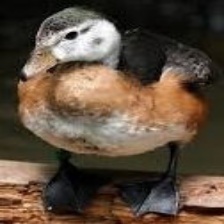
Species: AFRICAN PYGMY GOOSE
Scientific name: NETTAPUS AURITUS
ImageNet parent category: goose